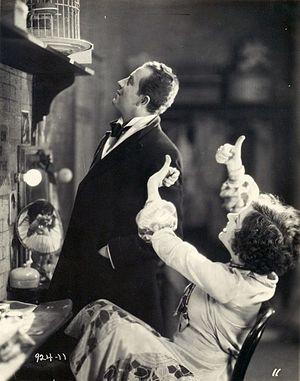
Louis O'Brien — né le 14 novembre 1880 à Boulder, mort le 29 avril 1966 à Los Angeles — est un acteur américain, connu comme Eugene O'Brien.
Mondaine est une comédie réalisée par Richard Rosson et Lewis Milestone, sortie en 1926.